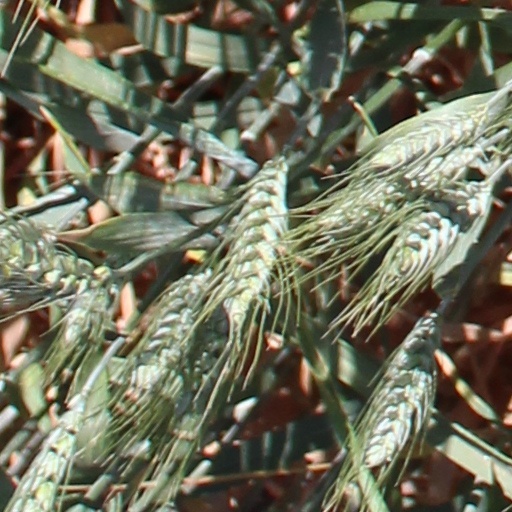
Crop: wheat